Paleontology in Indiana

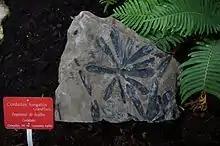
"Cordaites".

The same sea that had covered Indiana since the Cambrian was still home to a variety of ancient life forms during the Devonian. Examples include brachiopods, bryozoans, corals, cephalopods, pelecypods, and trilobites.